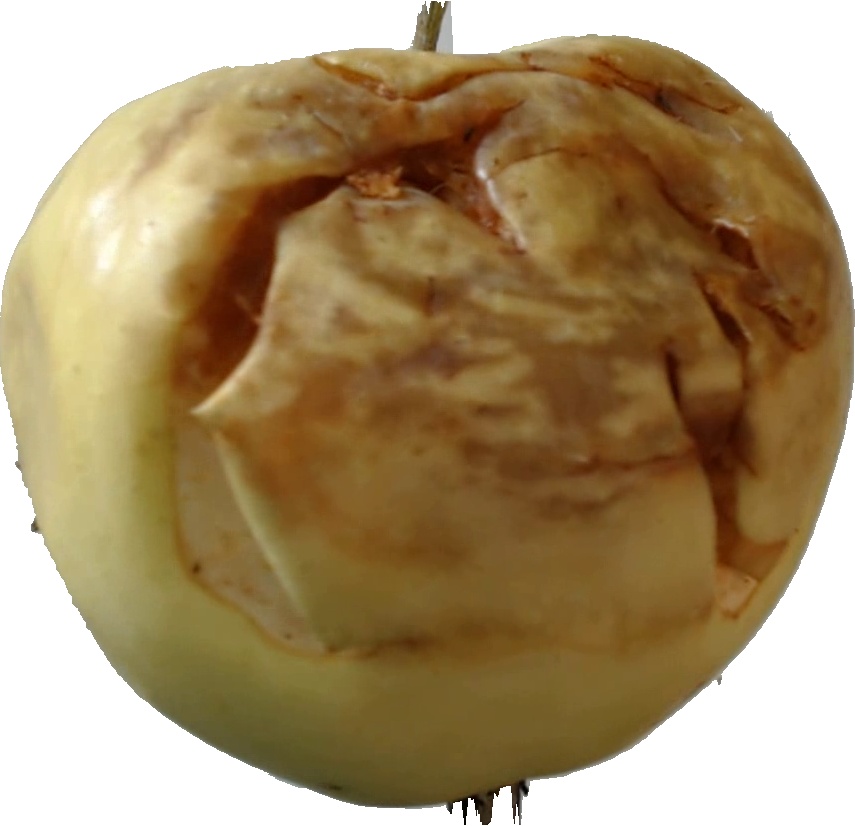
Label: apple_hit_1